Santa Maria dei Miracoli and Santa Maria in Montesanto

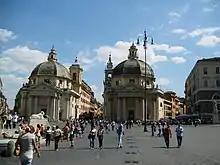
The "twin" churches of Santa Maria di Montesanto (left) and Santa Maria dei Miracoli (right), seen from Piazza del Popolo. Between the two churches Via del Corso starts. Although very similar, differences can be seen in this image in the two small belfries and in the two domes (noticeable from the number of windows in the tympanum of each church).

Santa Maria dei Miracoli and Santa Maria di Montesanto are two churches in Rome.